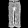
Label: Trouser